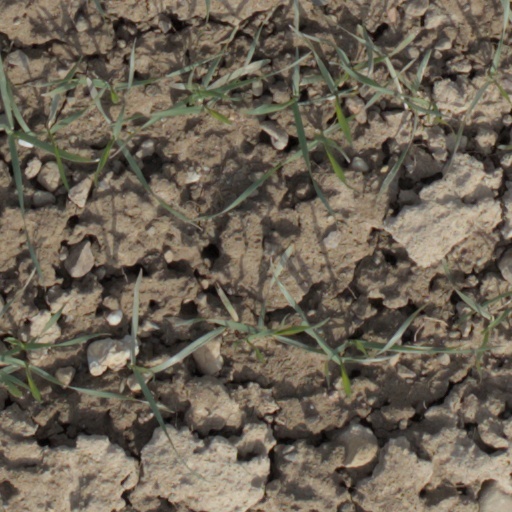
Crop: wheat